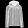
Label: Coat